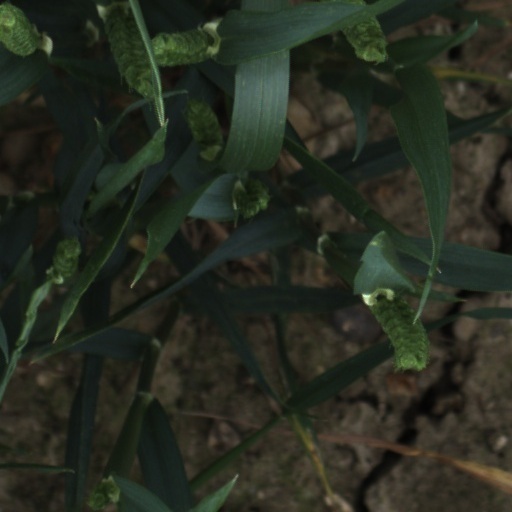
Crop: wheat